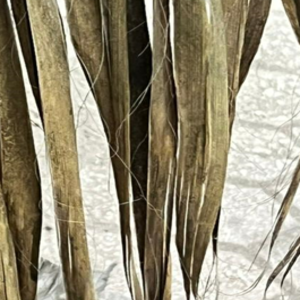
Label: Fusarium Wilt